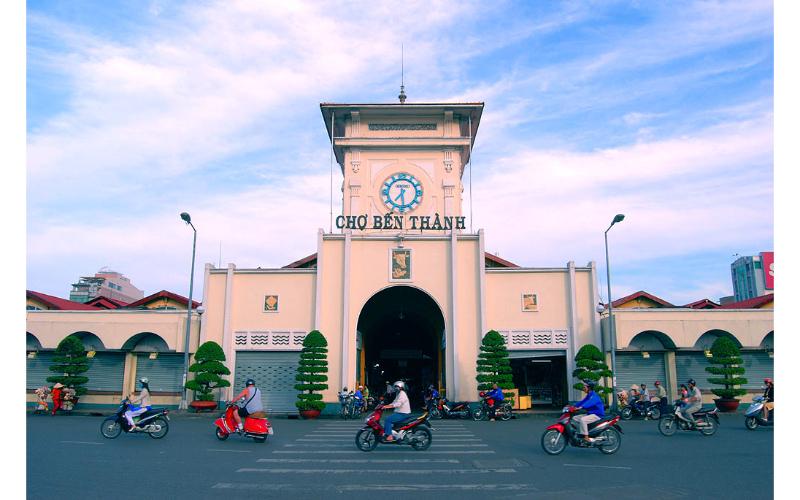
bầu trời thì trong xanh ở trong khung cảnh này